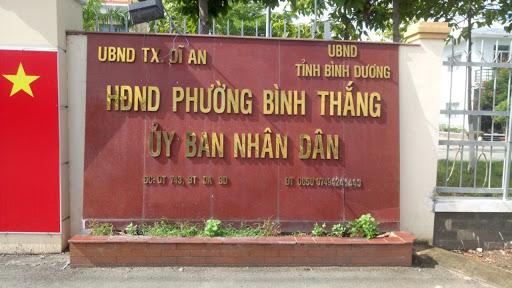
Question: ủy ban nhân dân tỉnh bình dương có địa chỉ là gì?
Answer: dt 743, bt da bd